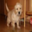
Label: dog